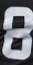
Number: 8